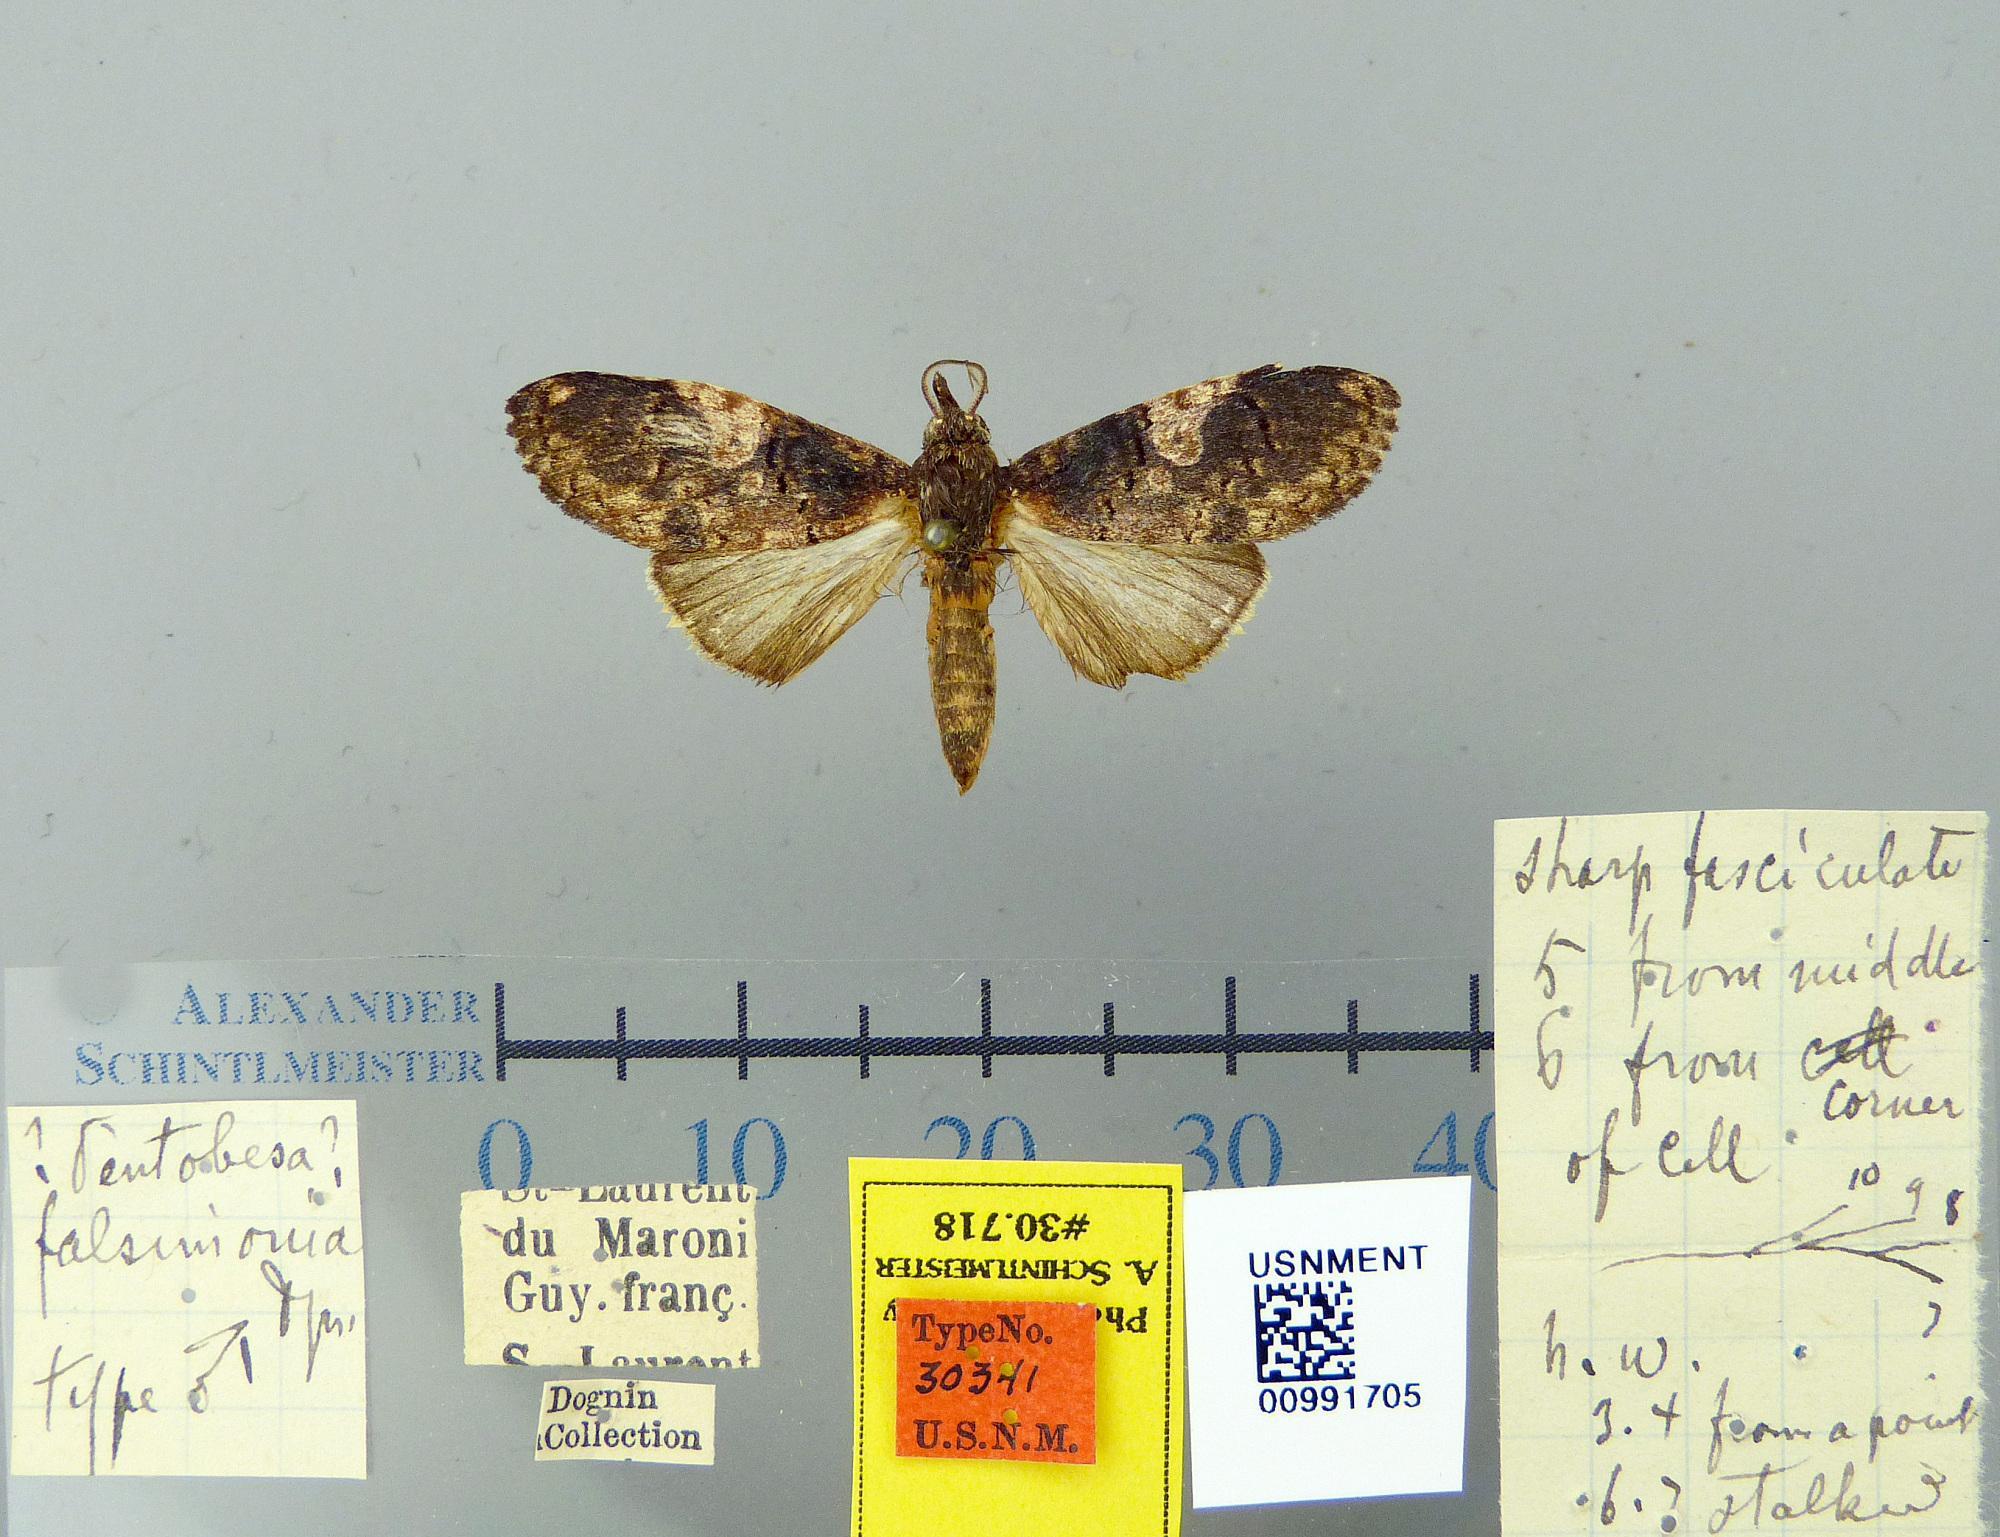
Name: Pentobesa falsimonia
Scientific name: Pentobesa falsimonia Dognin, 1909
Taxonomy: Animalia, Arthropoda, Insecta, Lepidoptera, Notodontidae
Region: [Not Stated]
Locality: St. Laurent, Maroni, French Guiana, France
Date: [Not Stated]